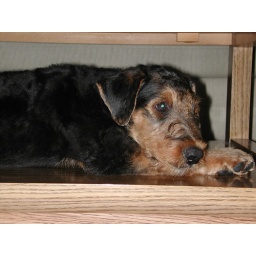
Lying around Grandma's house under her coffee table